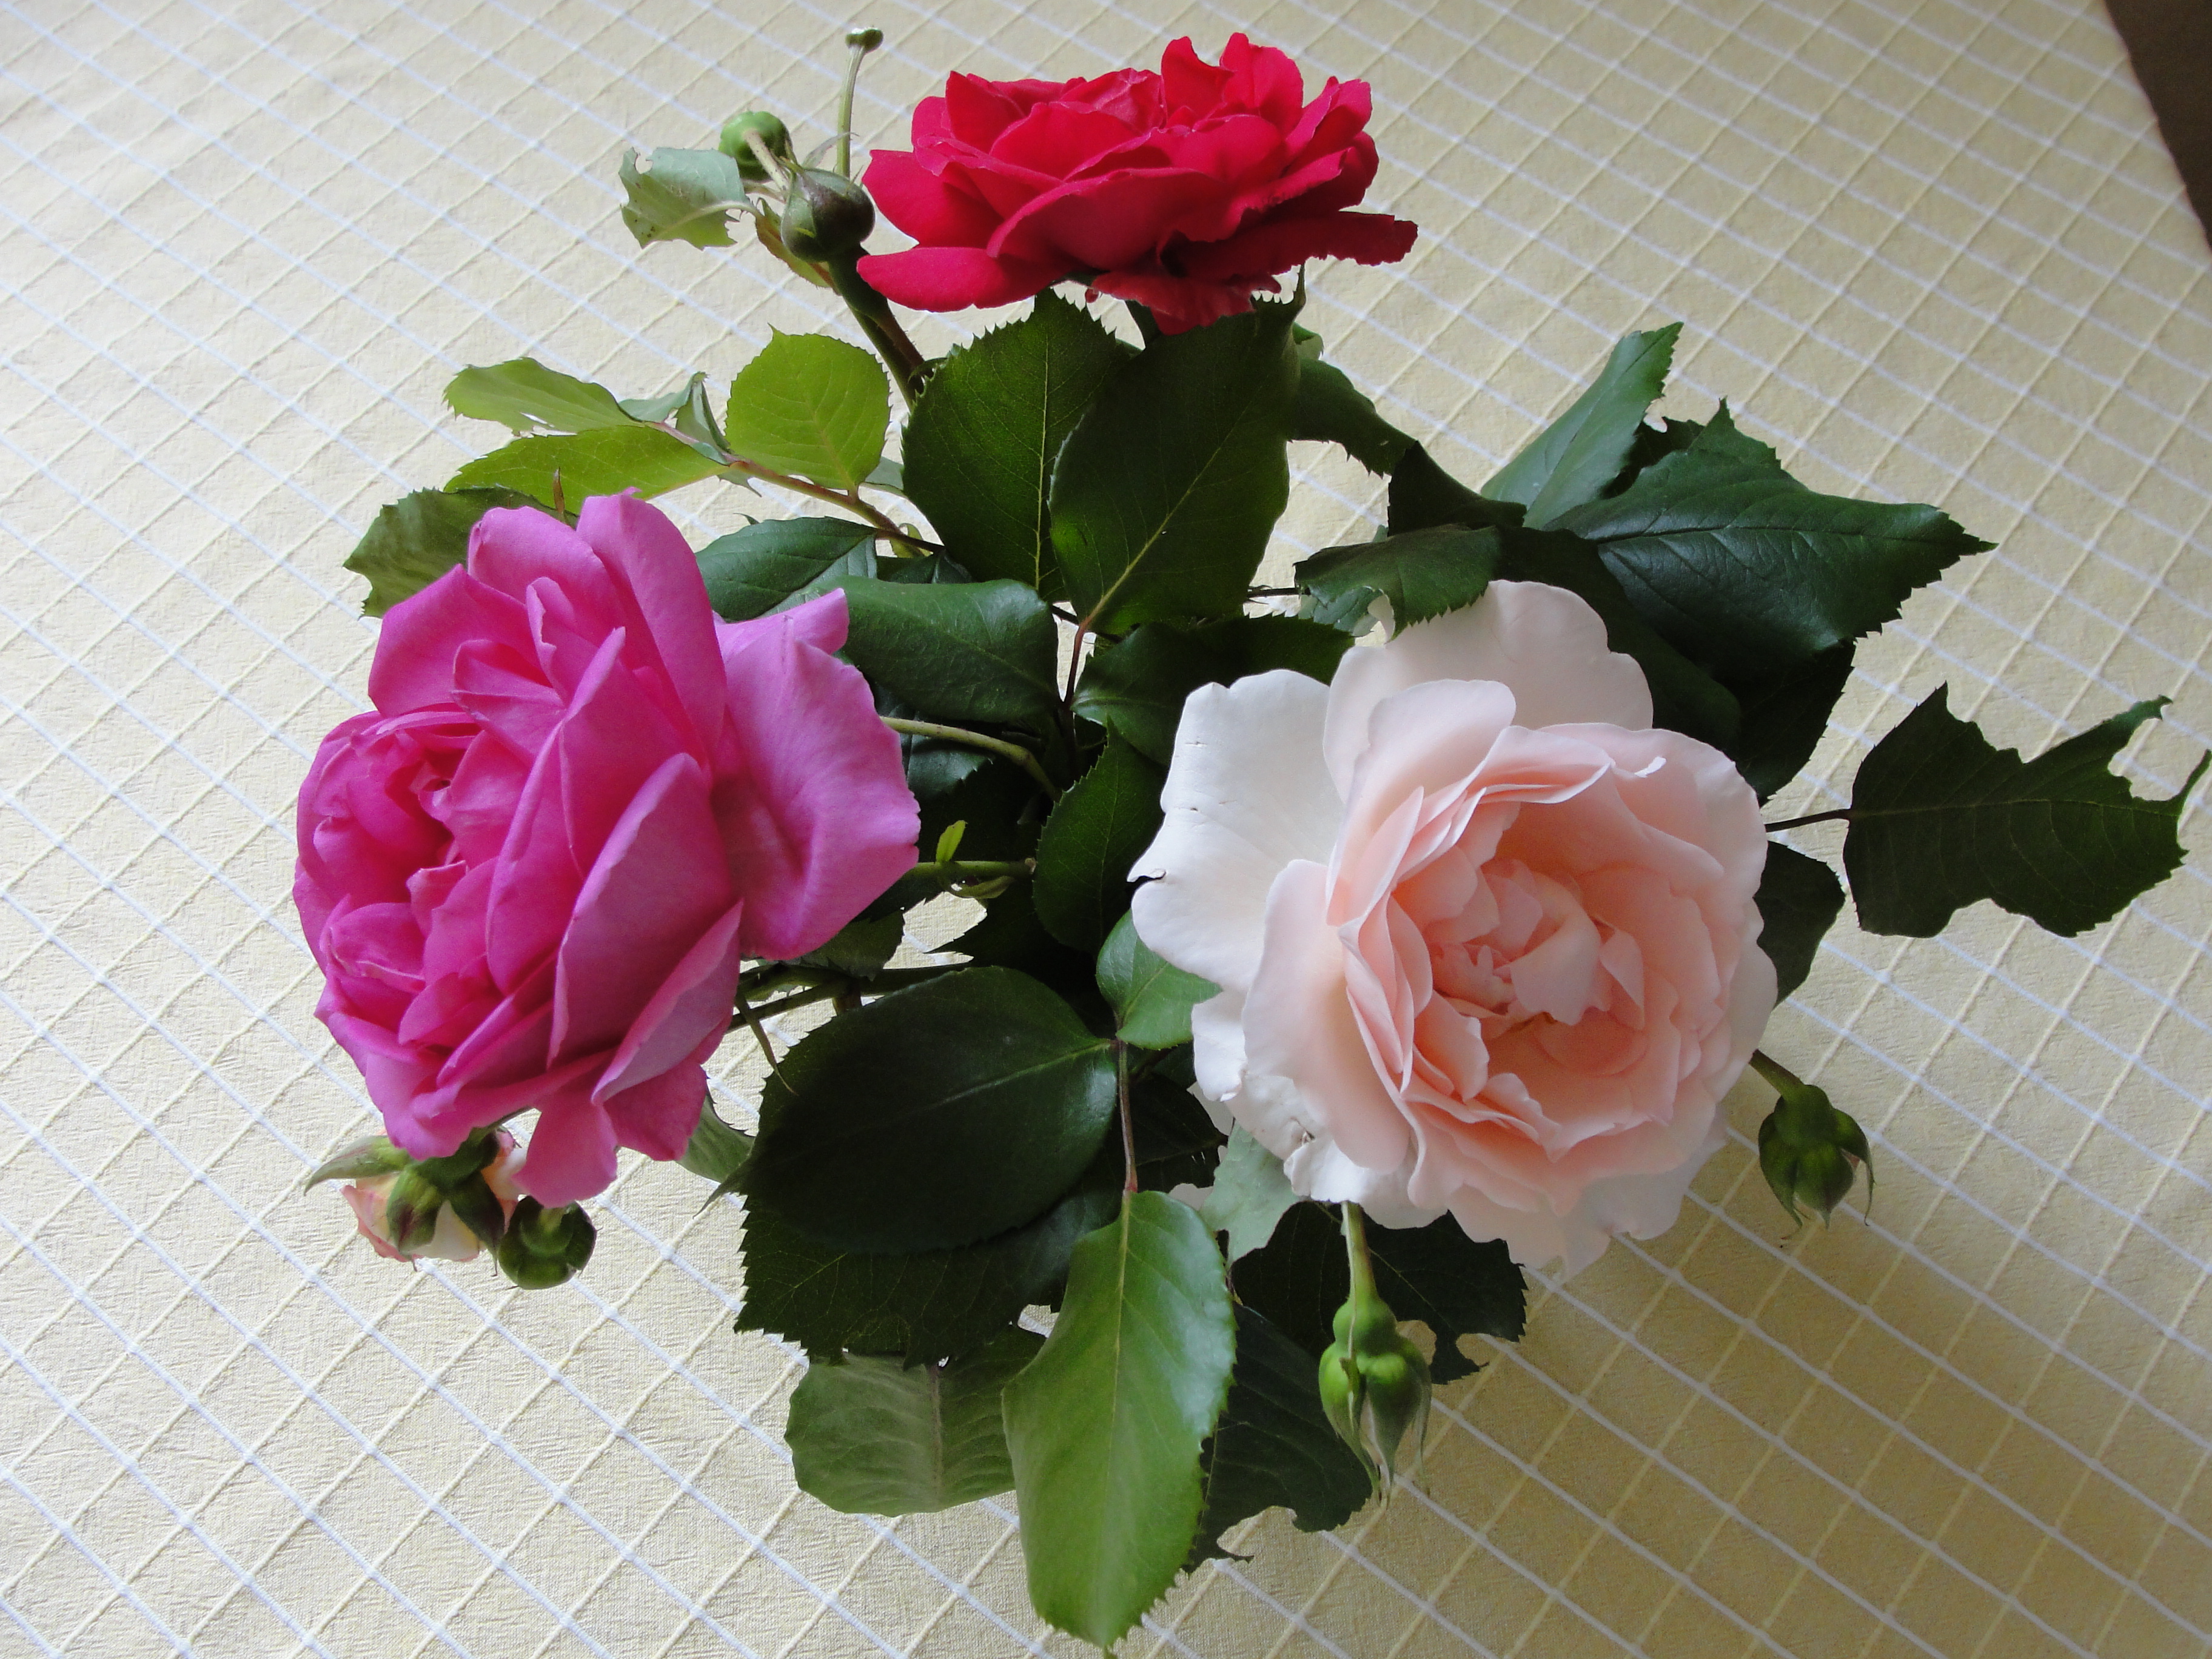
roses, flower, rose, rose family, flowering plant, plant, pink, garden roses, rosa centifolia, rose order, cut flowers, floristry, flower arranging, floribunda, artificial flower, japanese camellia, flower bouquet, floral design, china rose, peony, pink family, petal, annual plant, rosa wichuraiana, herbaceous plant, camellia, shrub